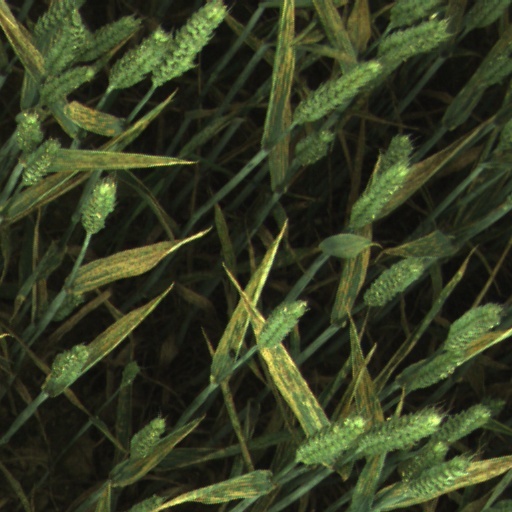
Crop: wheat